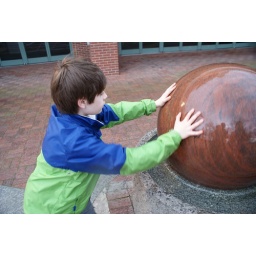
Andrew rotates the giant marble ball with ease despite his lack of knowledge in the field of physics.